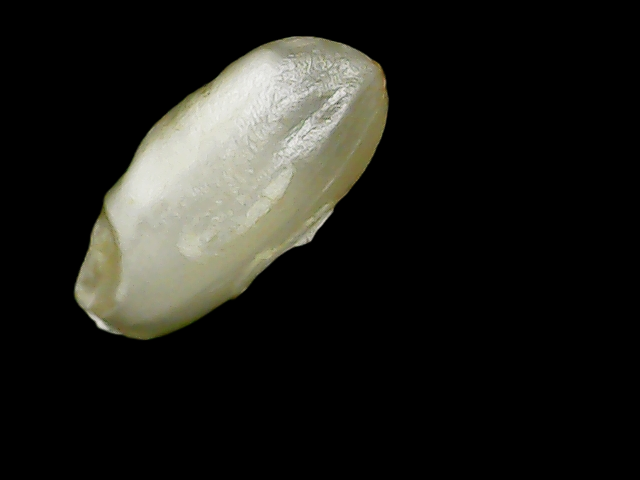
Rice variety: Binadhan8